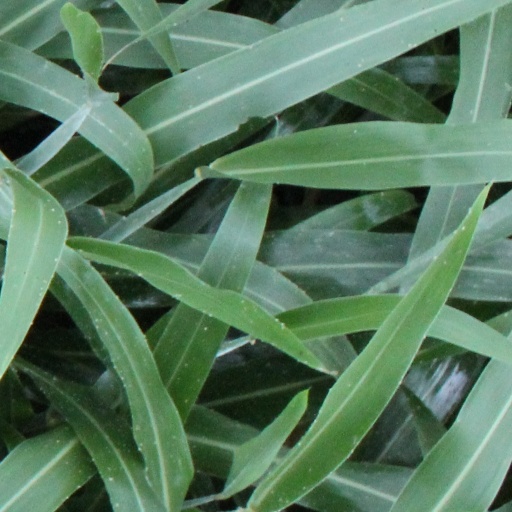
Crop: sorghum